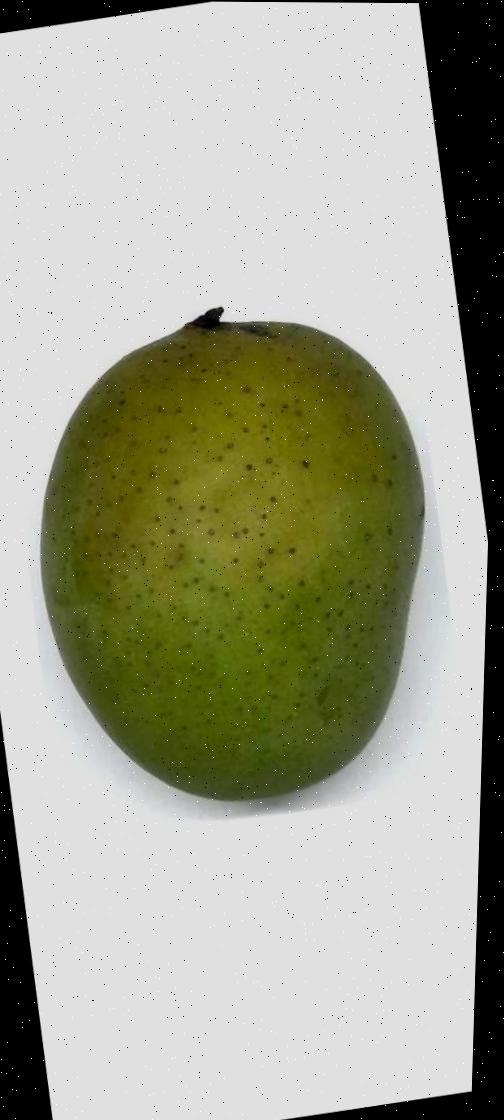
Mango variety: Langra